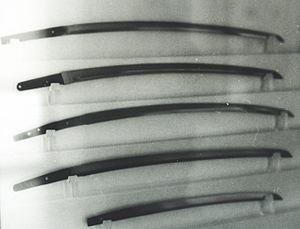
Le katana est un sabre de plus de 60 cm. Par extension, le terme katana sert souvent à désigner l'ensemble des sabres japonais.
Le musée national des Arts asiatiques - Guimet, abrégé en MNAAG et appelé encore couramment musée Guimet, est un musée d'arts asiatiques situé à Paris, 6 place d'Iéna, dans le 16ᵉ arrondissement. Conçu, lors de sa rénovation, en 1997, comme un grand centre de la connaissance des civilisations asiatiques au cœur de l’Europe, il présente aujourd'hui, regroupée dans un espace qui leur est dédié, l'une des plus complètes collections d'arts asiatiques au monde.